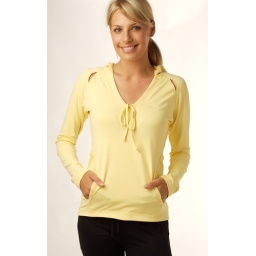
The girl in yellow